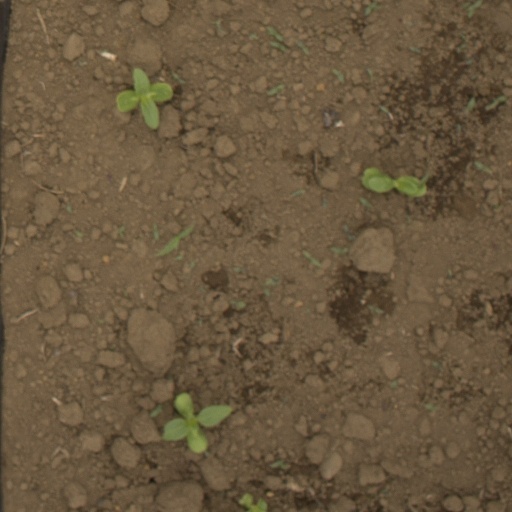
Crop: Jerusalem artichoke